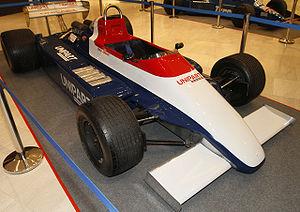
Ensign était une écurie de course automobile fondée par l'ancien pilote de Formule 3 Morris « Mo » Nunn en 1970. Ensign a participé au championnat du monde de Formule 1 de 1973 à 1982, disputant 99 Grands Prix. Ensign a inscrit un total de 19 points et décroché un meilleur tour en course. Son meilleur classement au championnat constructeur est une 10ᵉ place en 1977 avec 10 points marqués.